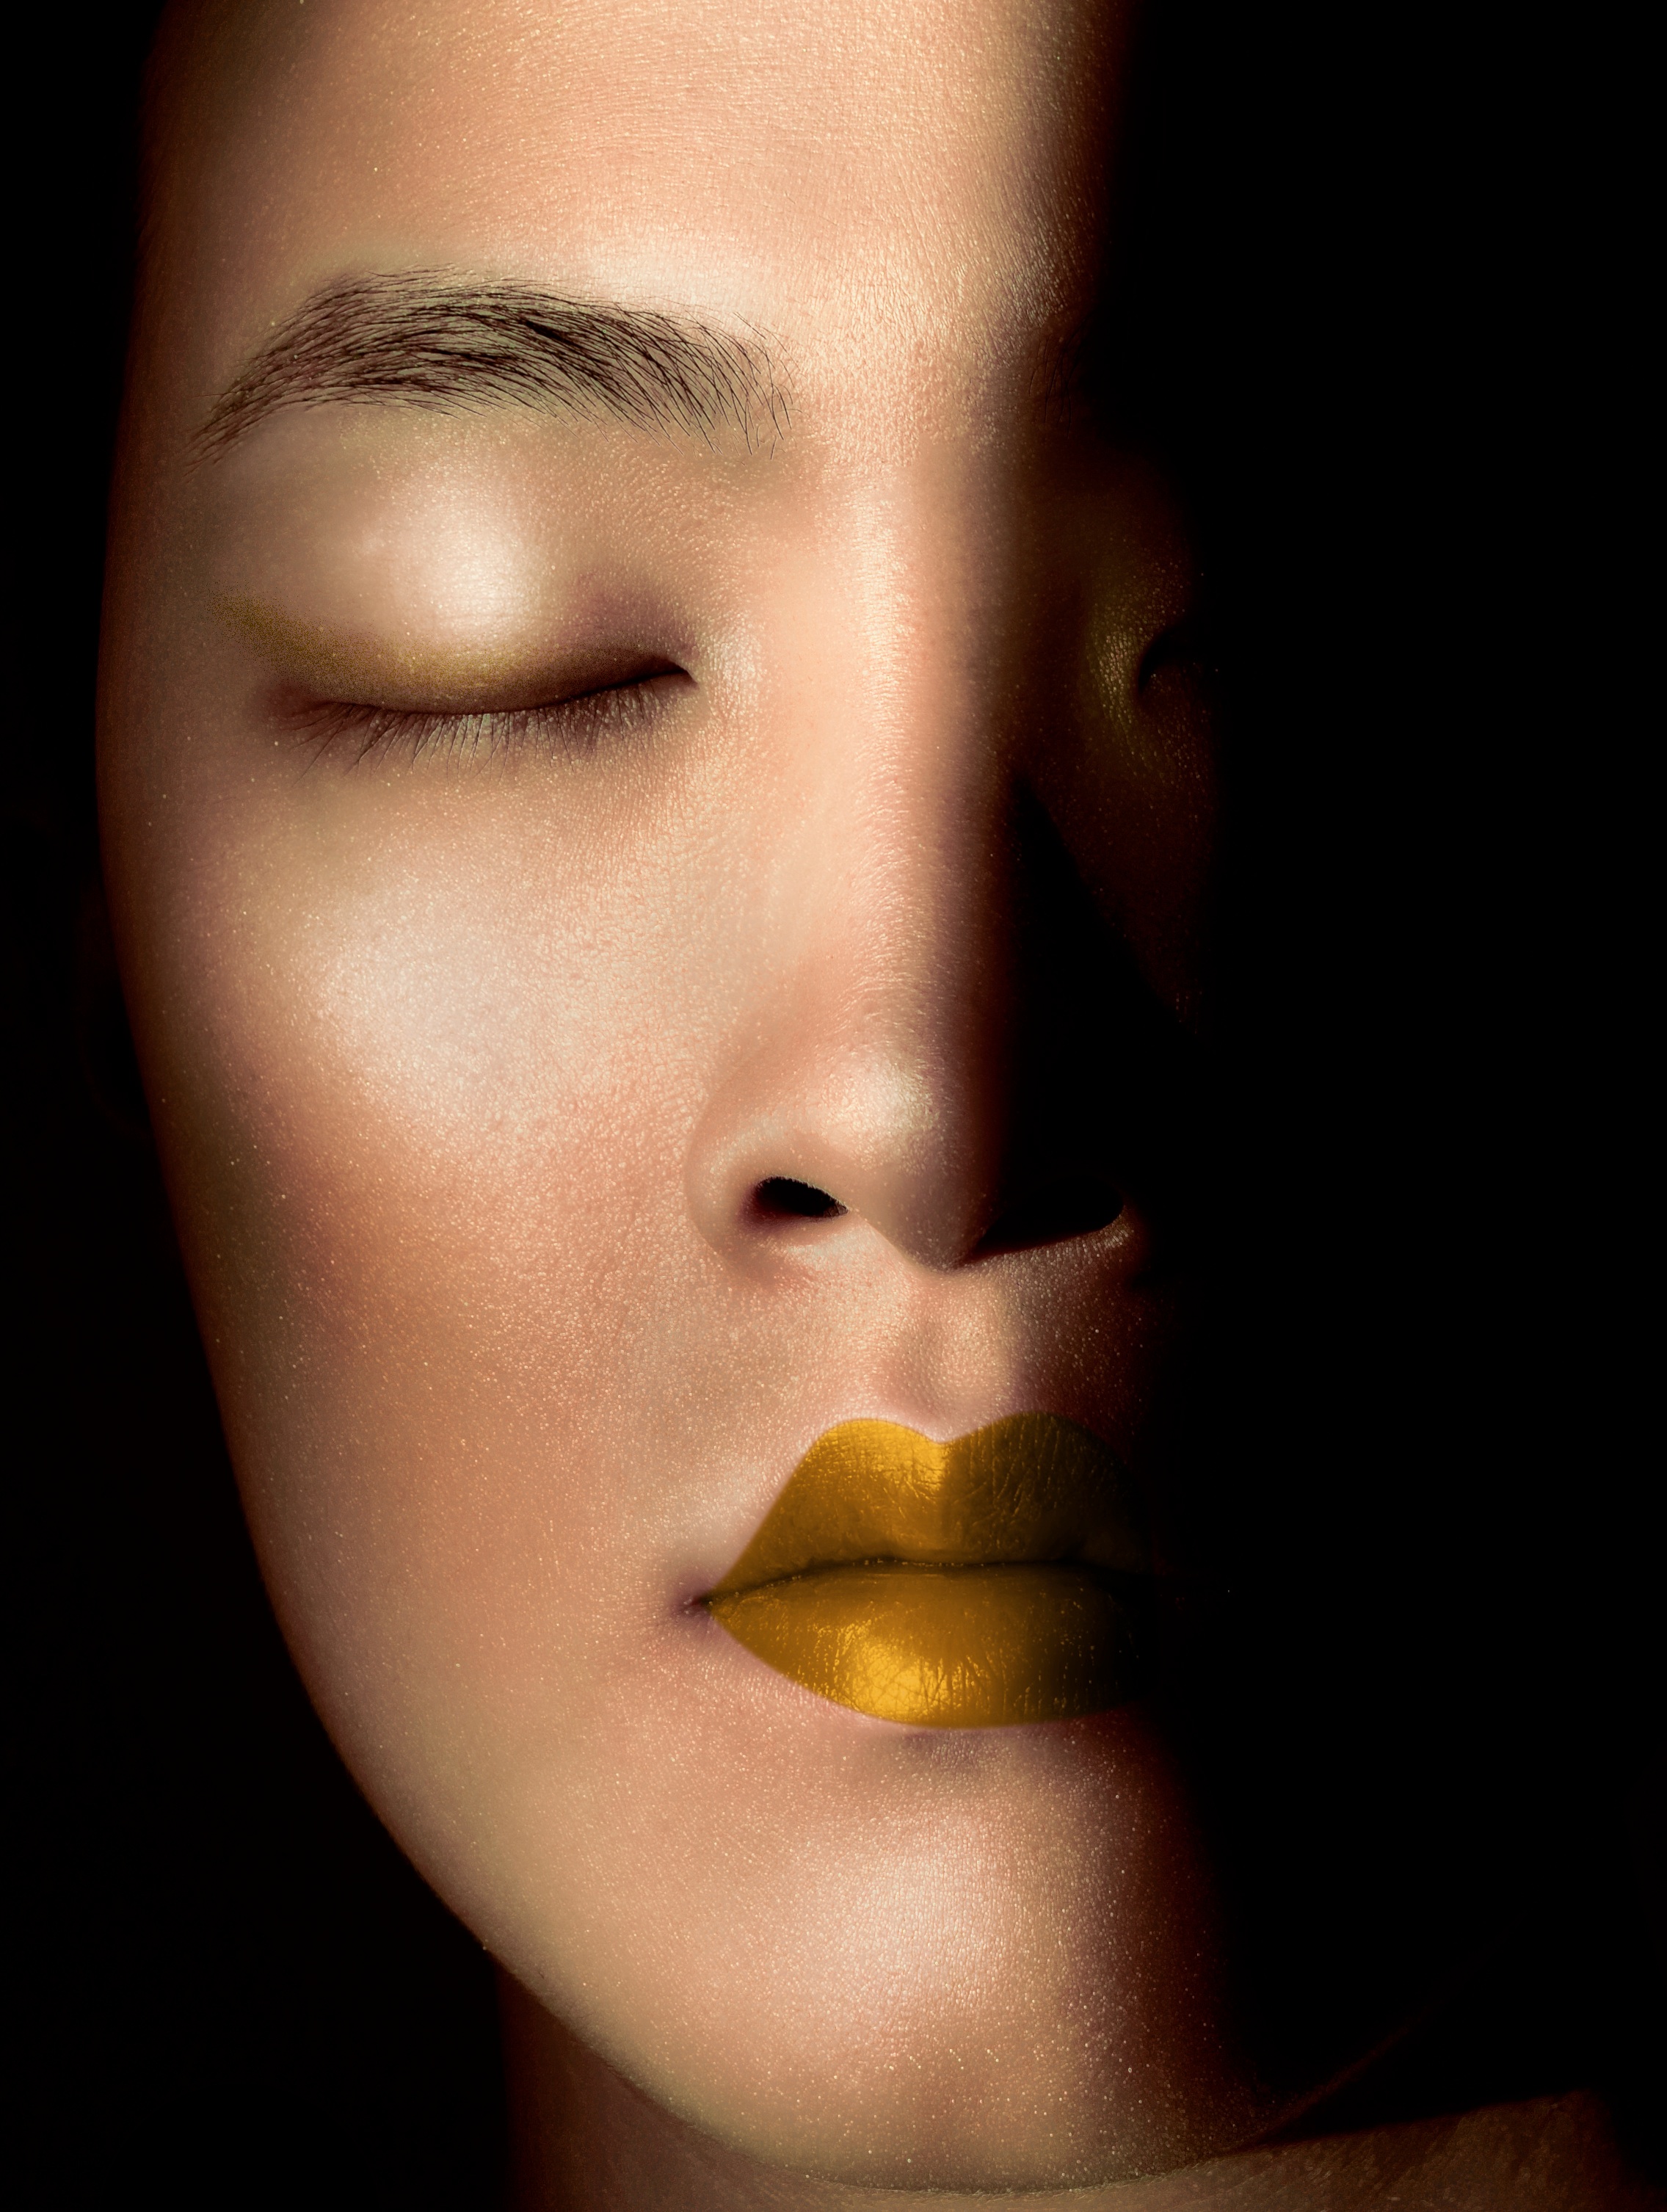
woman, photography, portrait, model, lip, eyebrow, mouth, eyelash, close up, human body, face, nose, cheek, eye, head, skin, beauty, organ, brown hair, chin, portrait photography